Batangas

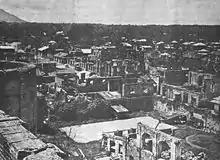

As part of the Philippines Campaign (1944–45), the province's liberation began on January 31, 1945, when elements of the 11th Airborne Division, part of the U.S. Eighth Army went ashore at Nasugbu, Batangas. However, Batangas was not the main objective of the invasion force. Instead, most of its units headed north to capture Manila, and by March 3, the capital was completely secured.